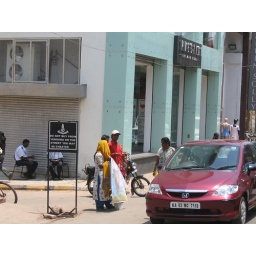
Two of the less bright street venders, standing next to a sign warning against buying from street venders.